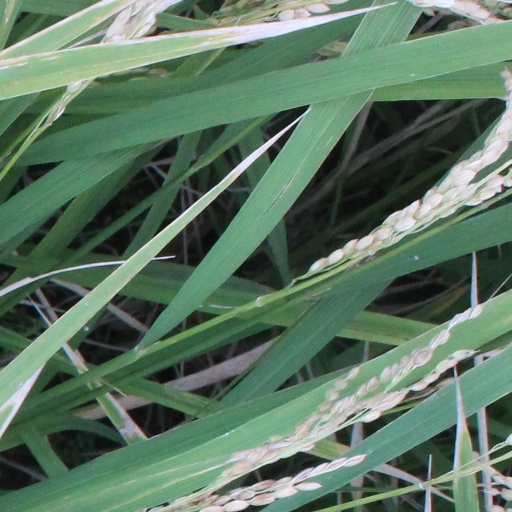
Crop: rice